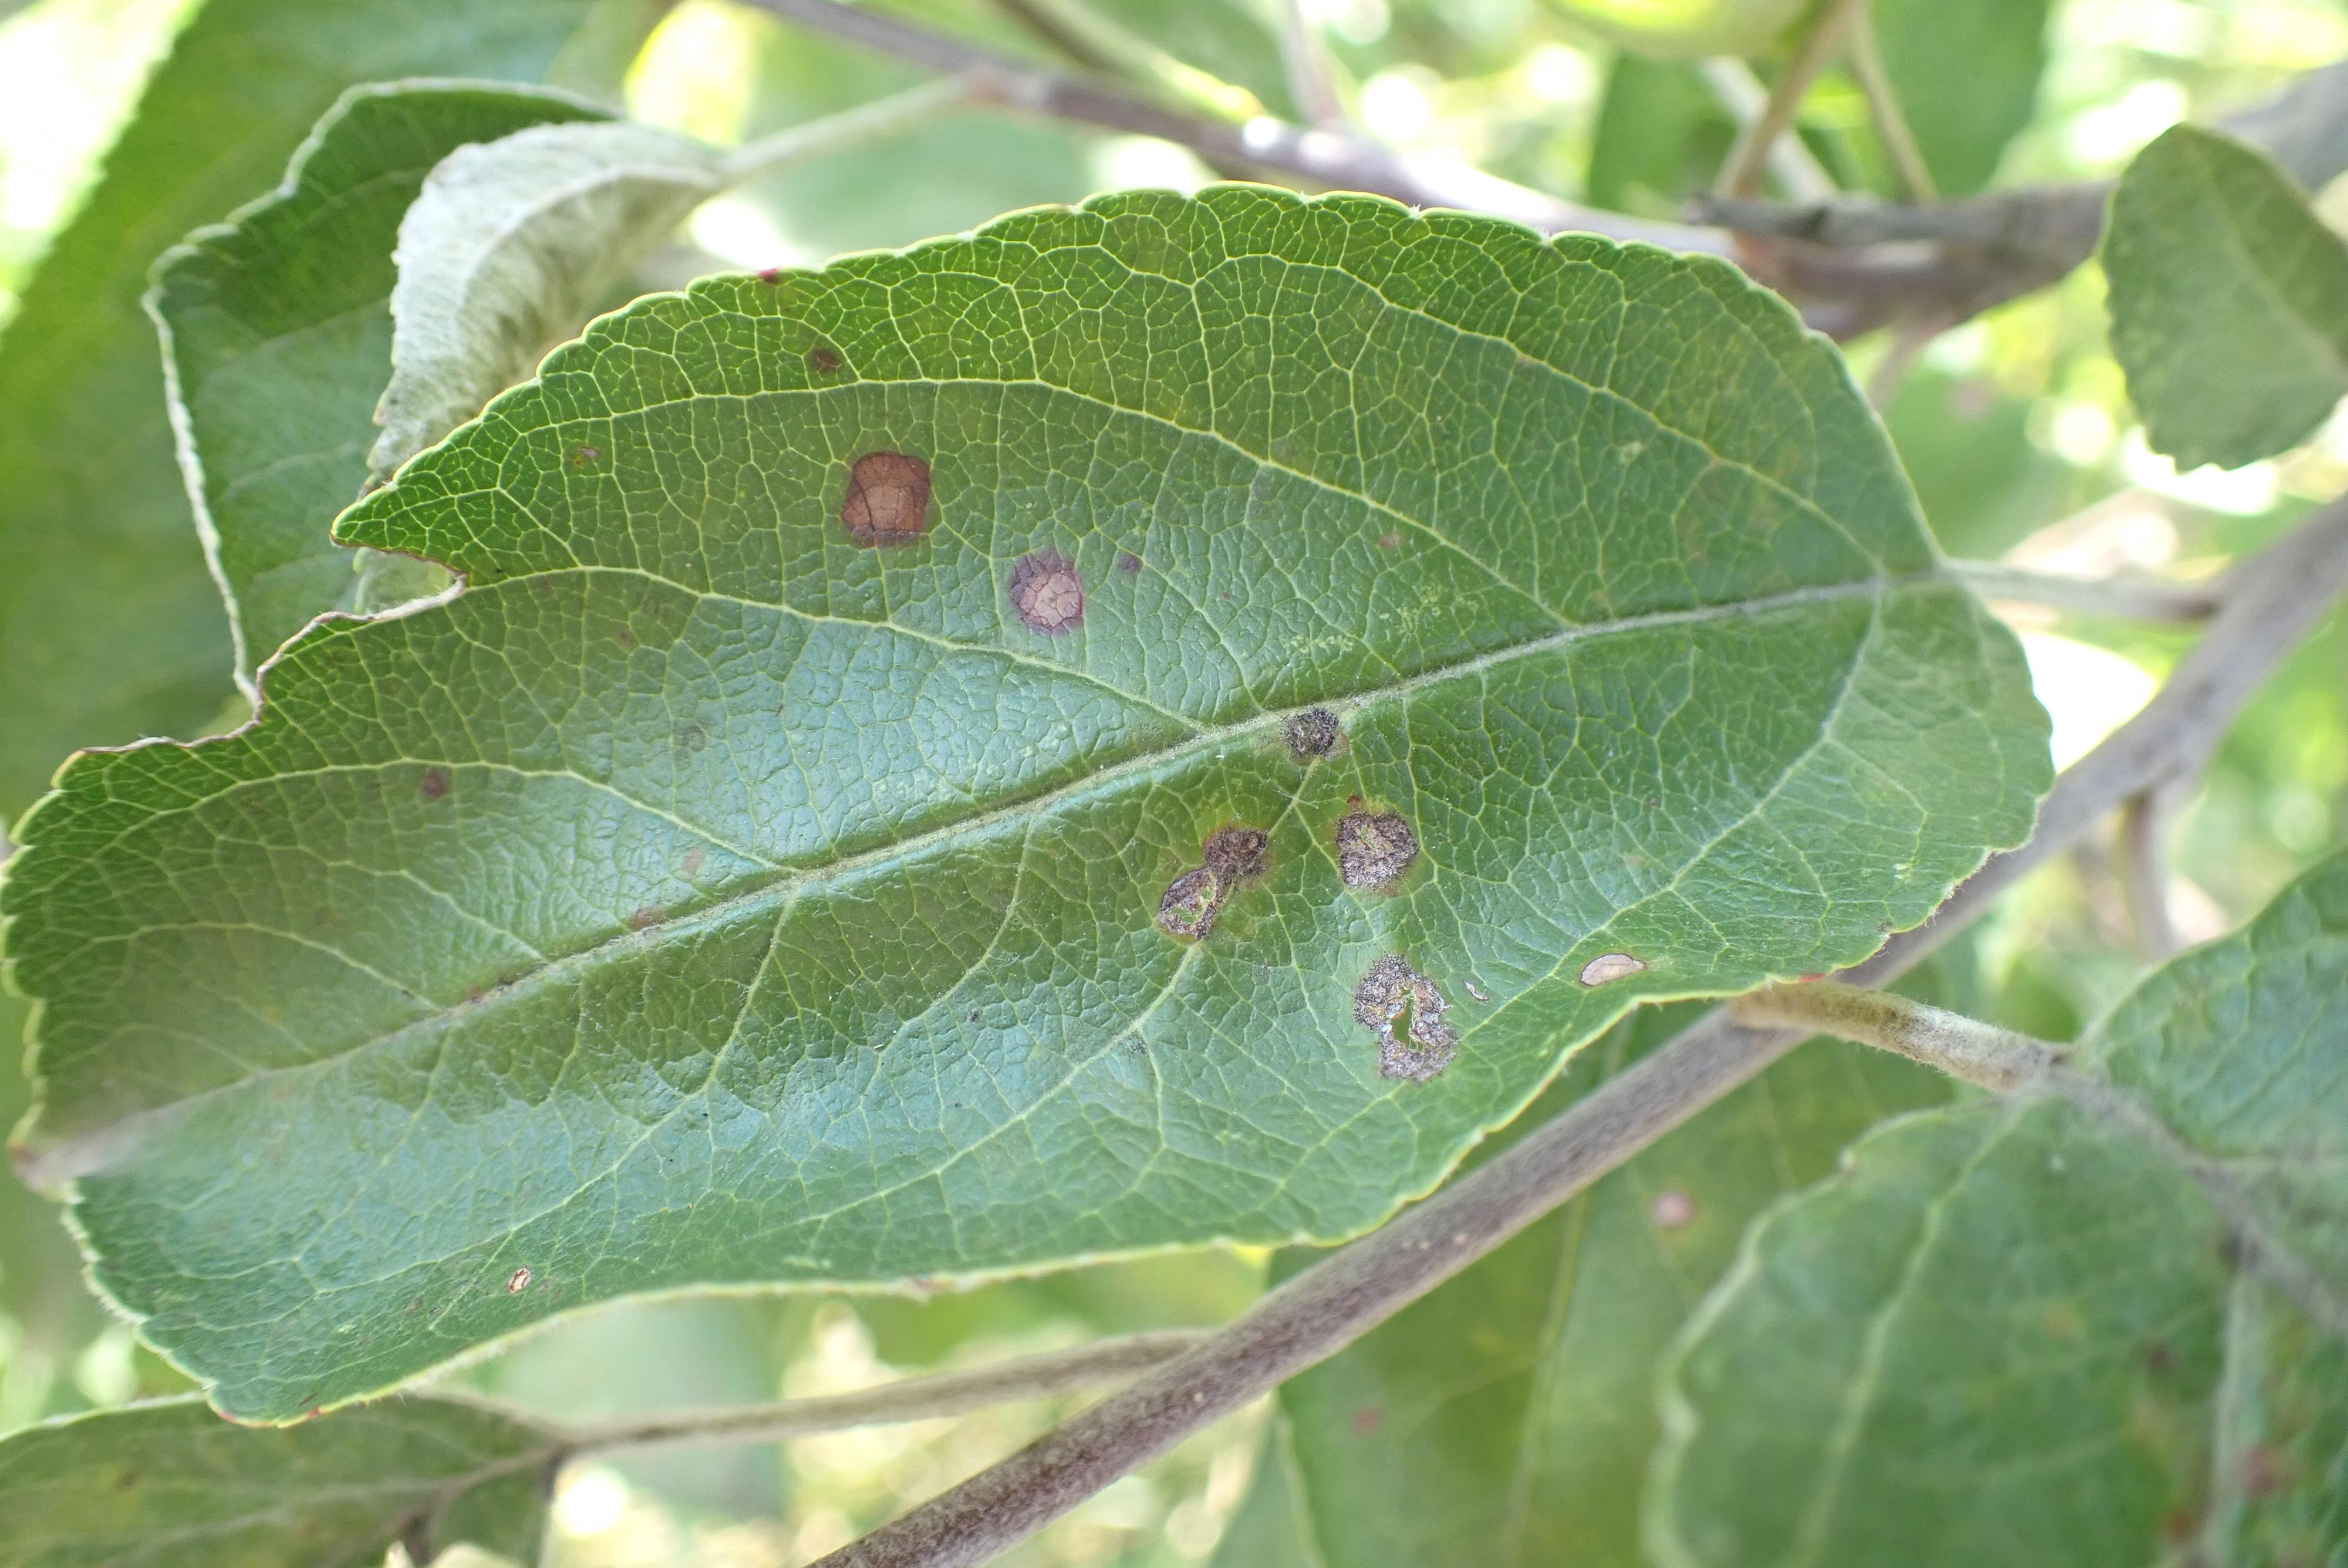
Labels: scab, frog_eye_leaf_spot